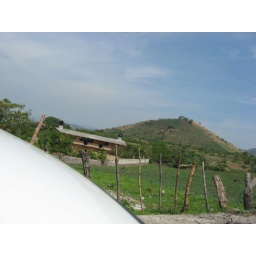
A green hill in Zacazonapan. Looking backwards